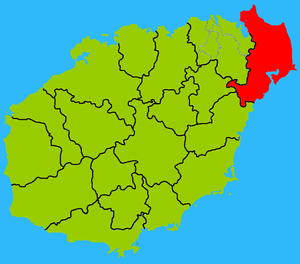
Wenchang est une ville-district de la province chinoise de l'île de Hainan. Elle est directement administrée par la province.